Royal tours of Canada

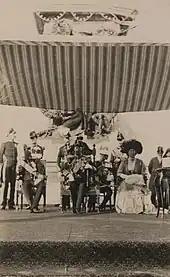
George, Prince of Wales, attending a military review for the Canadian militia, 1908

During his time in Canada, Prince Arthur became the first member of the royal family to attend the opening of the Canadian parliament, in February 1870. Prince Arthur, along with his regiment, was present at the Battle of Eccles Hill, a raid conducted by the American-based Fenian Brotherhood, on 25 May 1870. The Prince was awarded the Canada General Service Medal for his participation in the Fenian raids. Returning to the United Kingdom in 1870, Prince Arthur would return to Canada on two more occasions, the latter visit as the Governor General of Canada.